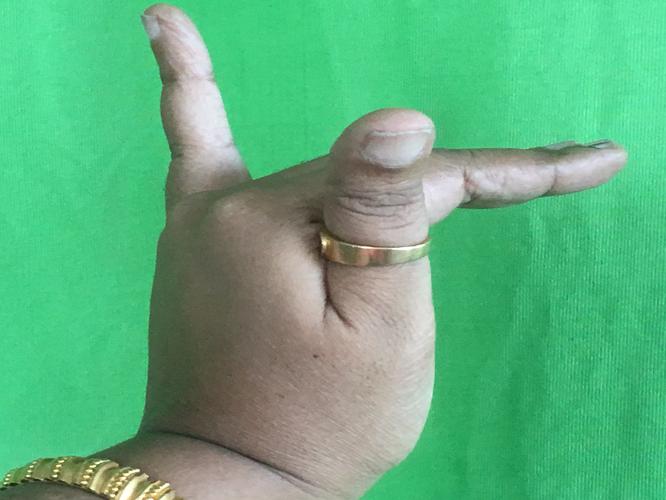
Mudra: Mrigasirsha
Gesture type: single_hand